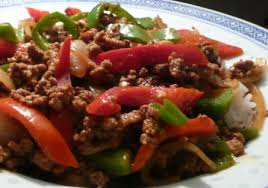
Yemek: et_sote